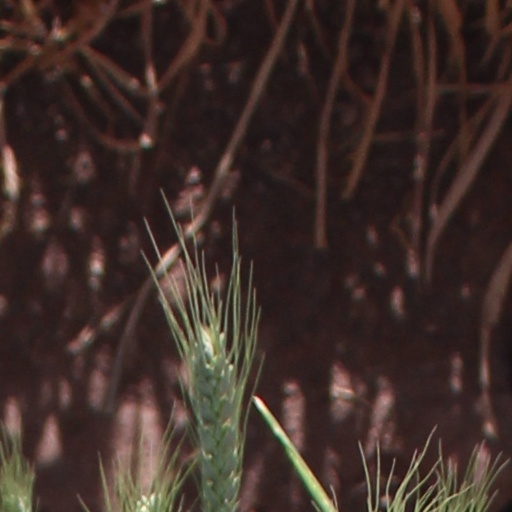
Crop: wheat